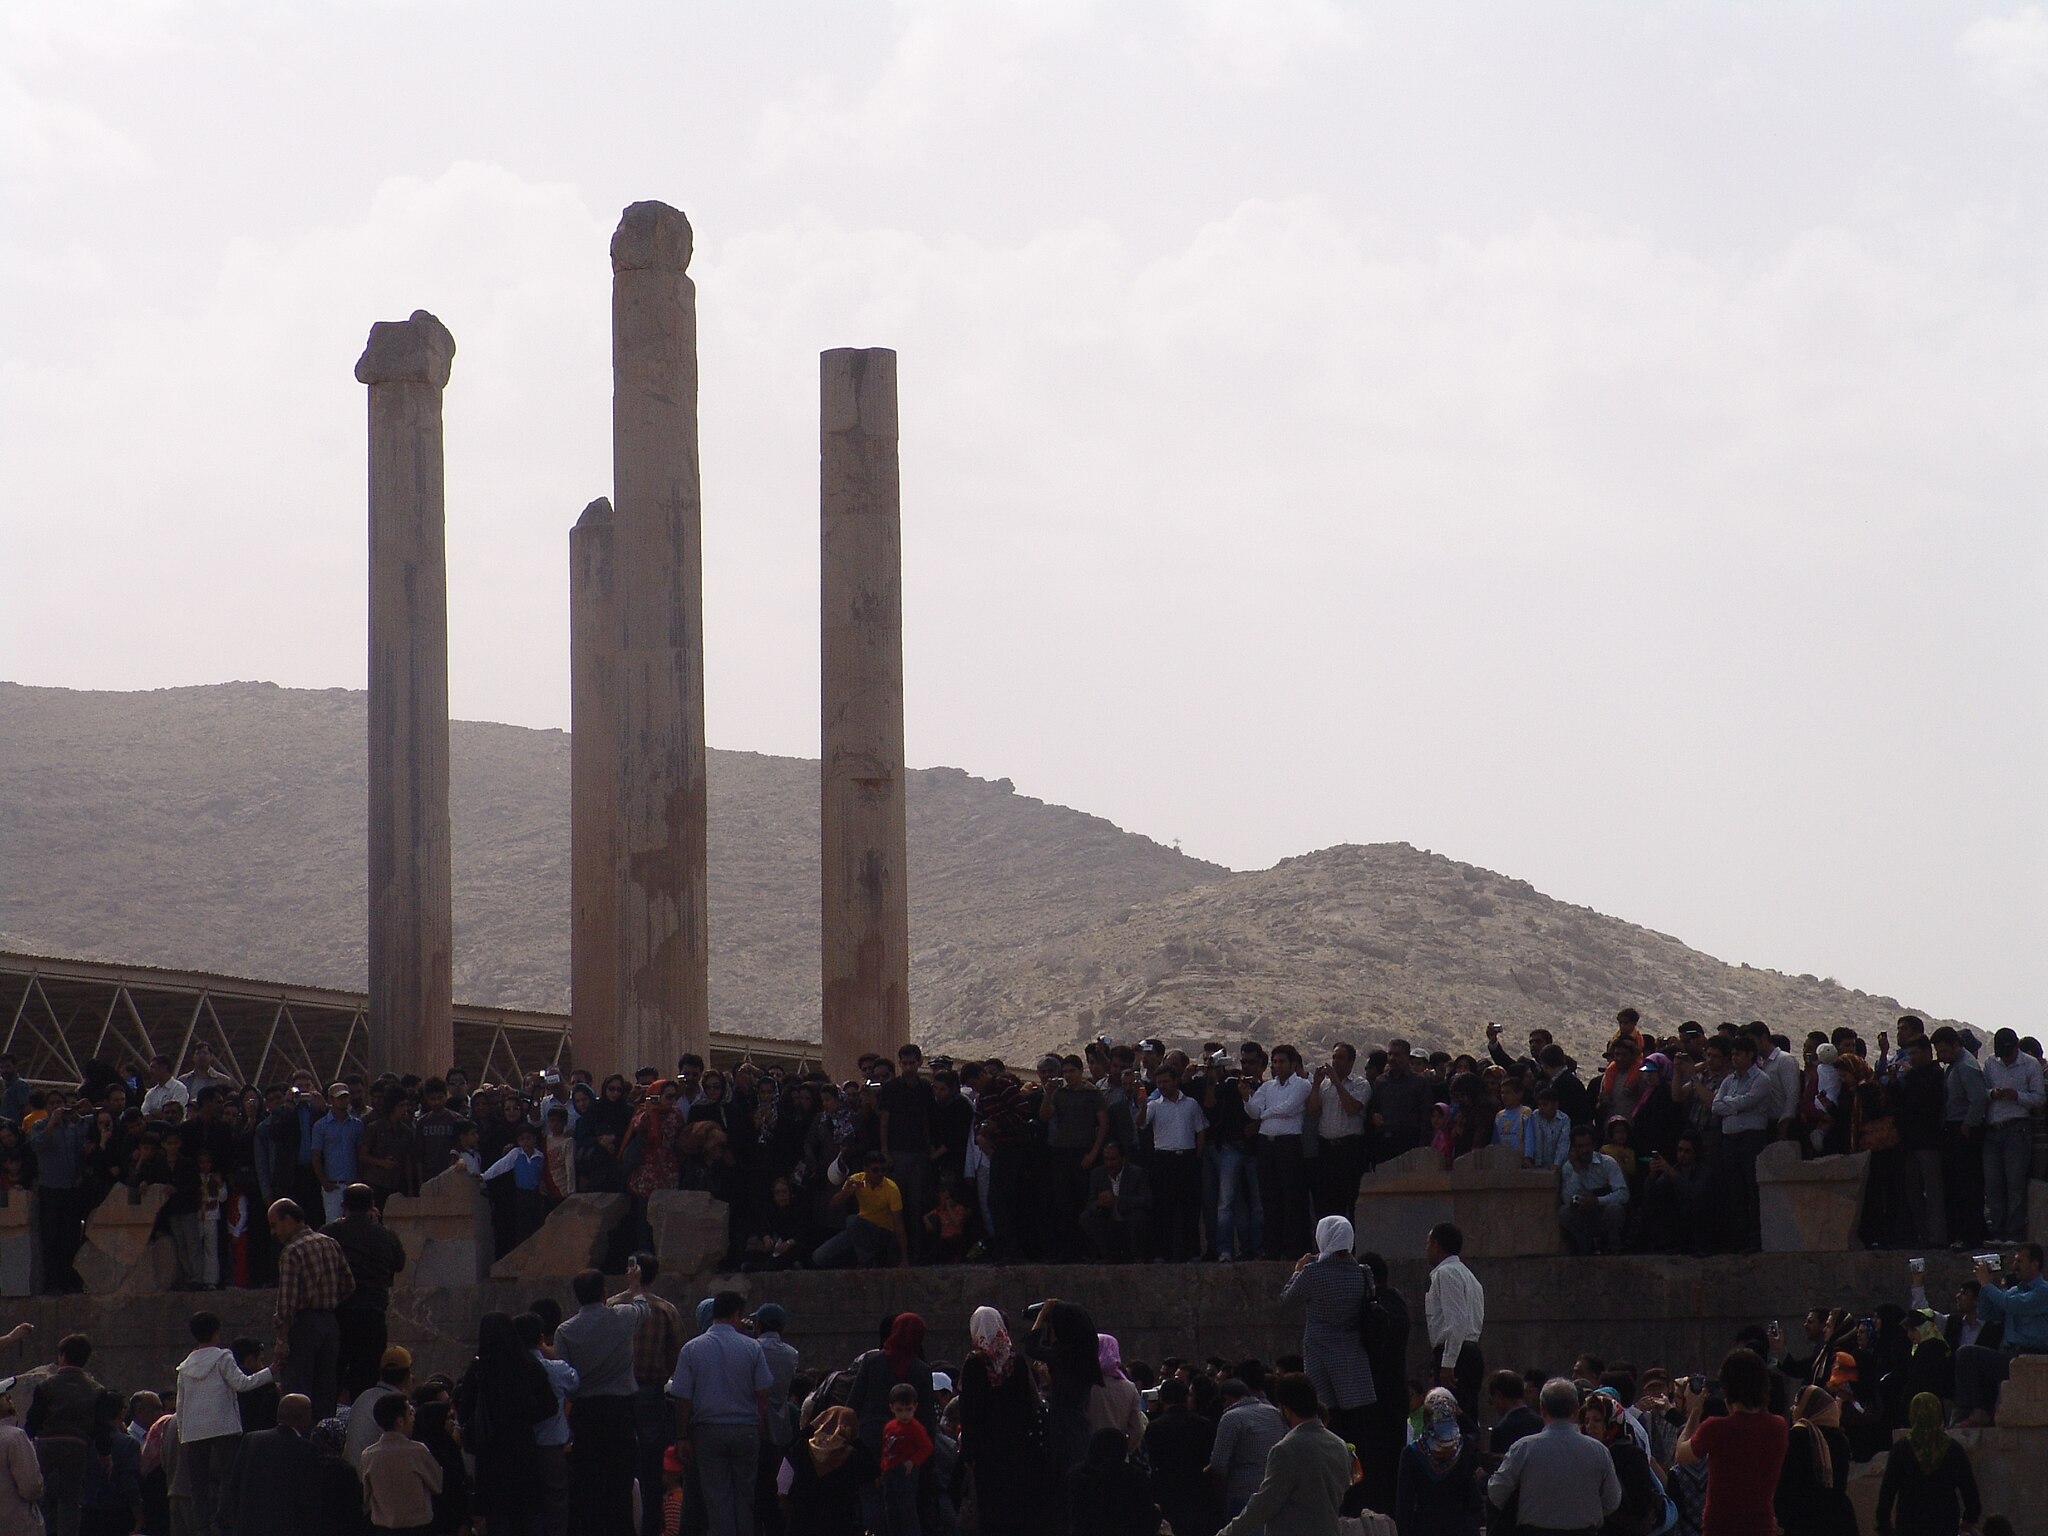
Title: Persepolis-Darafsh 1 (51)
Description: Persepolis
Date: 2008-03-20 09:47:14
Categories: GFDL, Taken with Sony DSC-F828, Apadana of Persepolis, License migration redundant, Self-published work, Files with coordinates missing SDC location of creation, 2008 in Persepolis, Photos by Darafsh Kaviyani